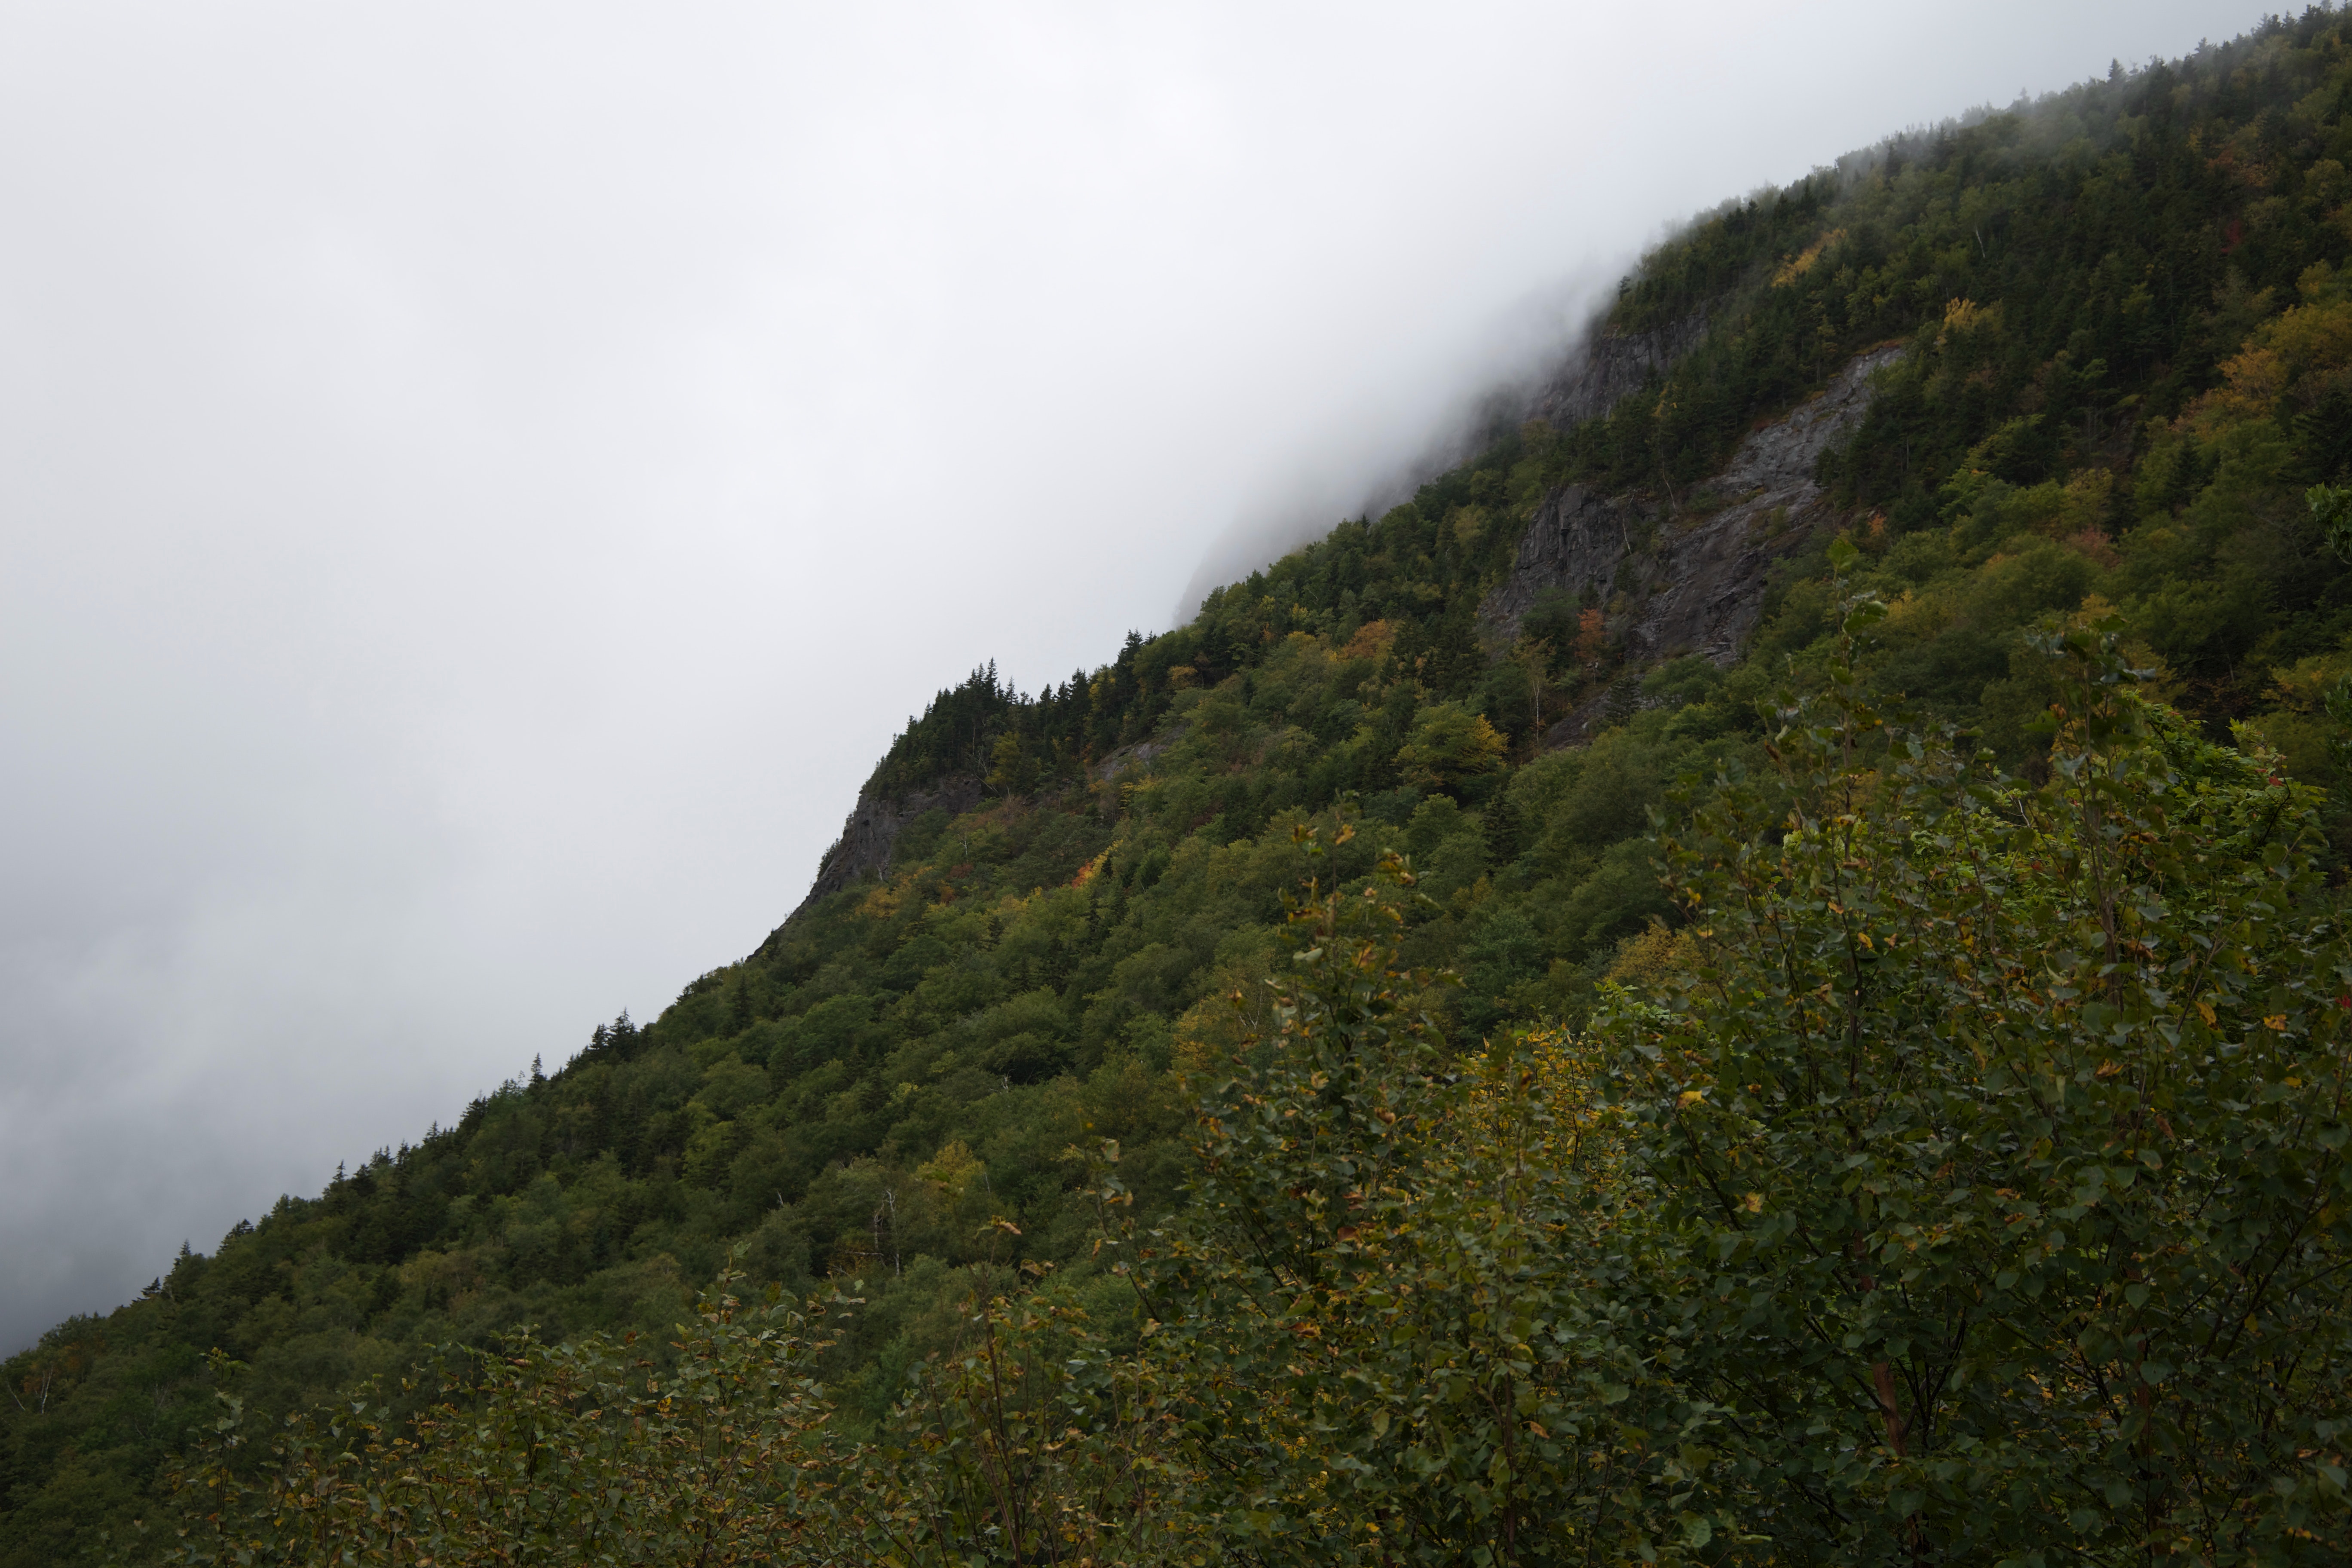
mountainous landforms, highland, hill station, mountain, vegetation, atmospheric phenomenon, hill, ridge, sky, wilderness, mist, terrain, fog, forest, fell, mount scenery, tree, valley, mountain range, jungle, landscape, rainforest, cloud, chaparral, slope